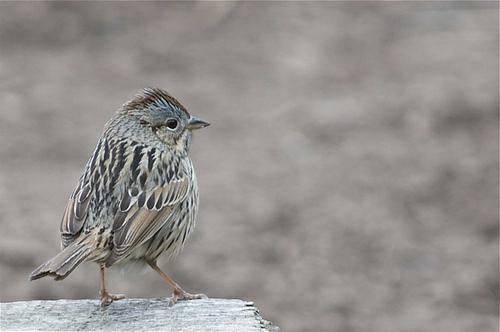
A photo of a lincoln sparrow